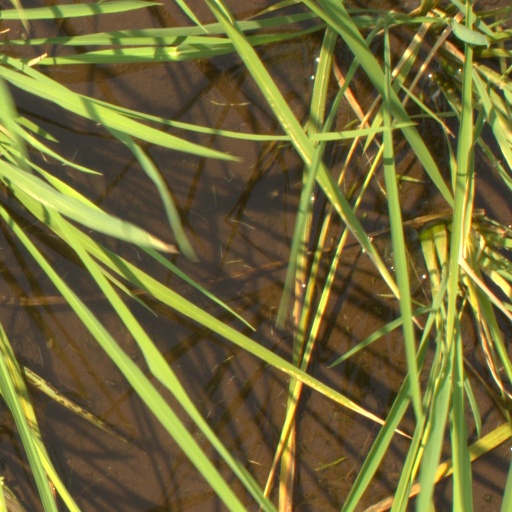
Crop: rice